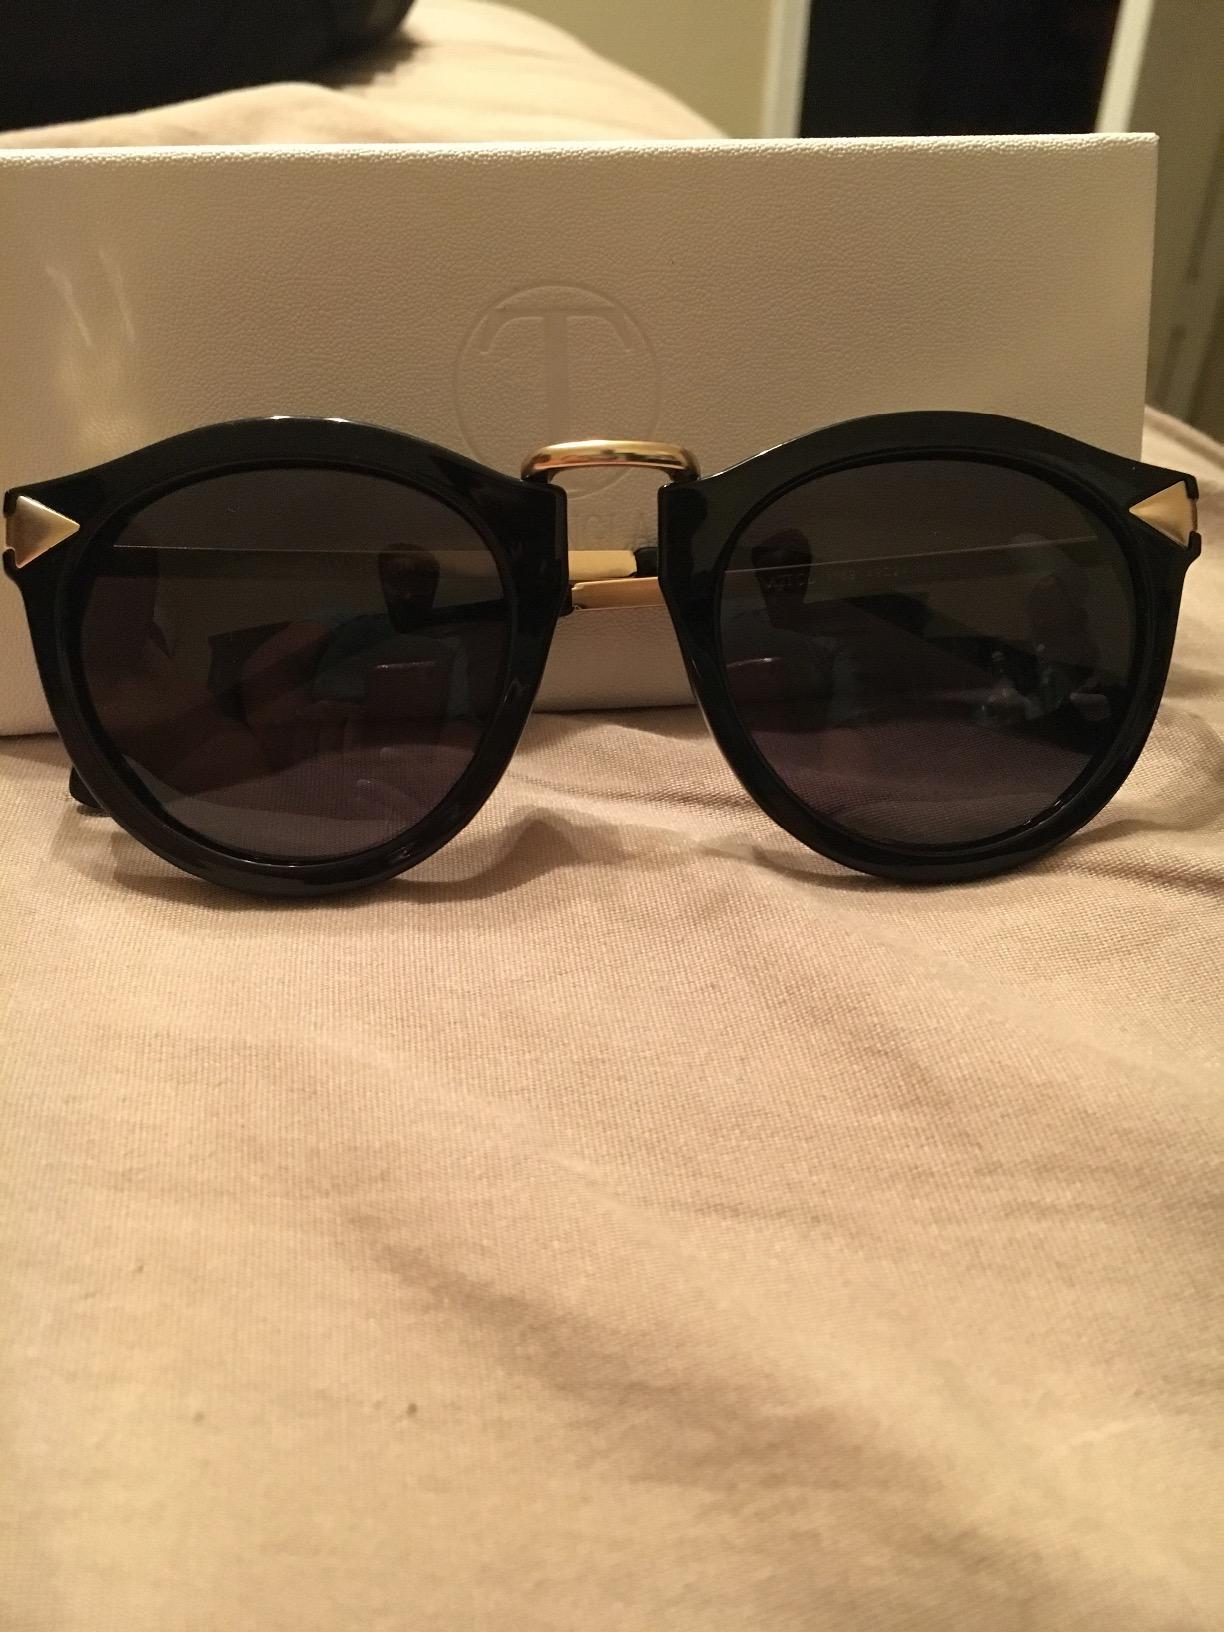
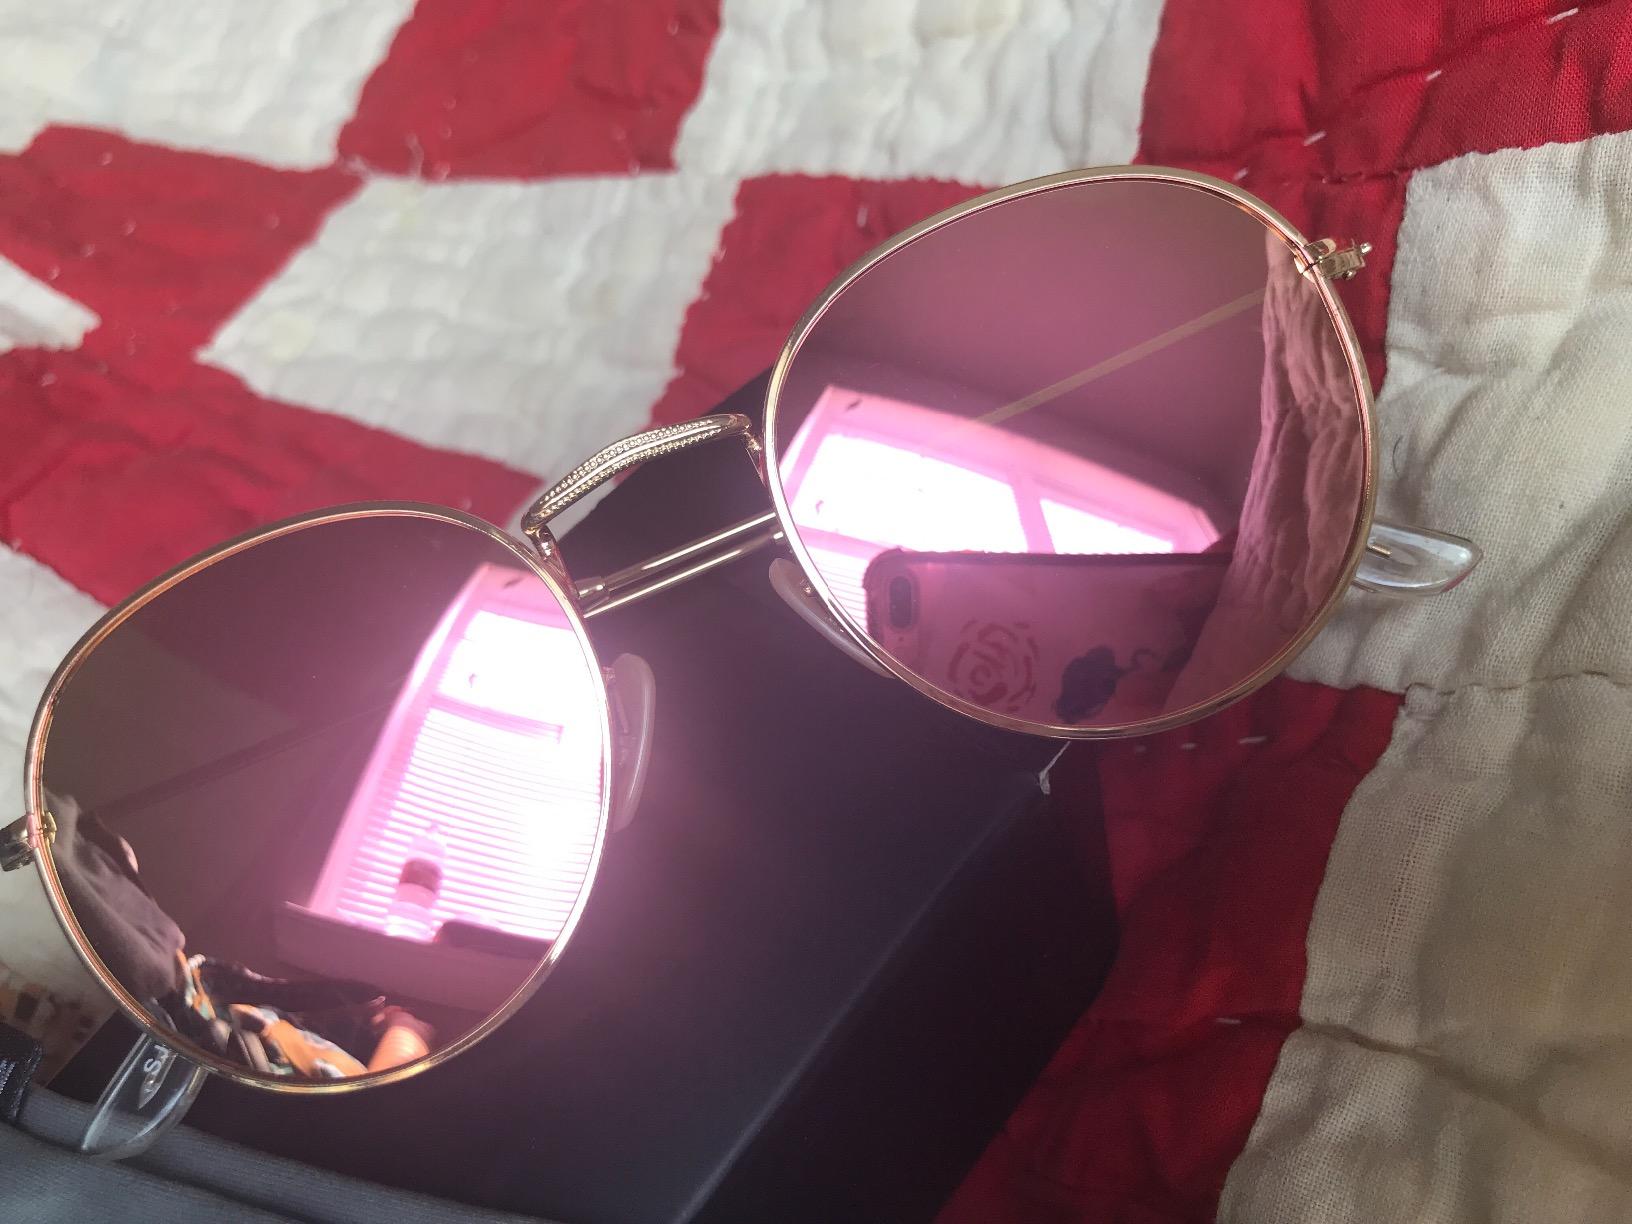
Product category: accessories_sunglasses
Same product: no